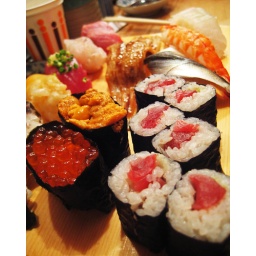
tsukiji fish market in japan